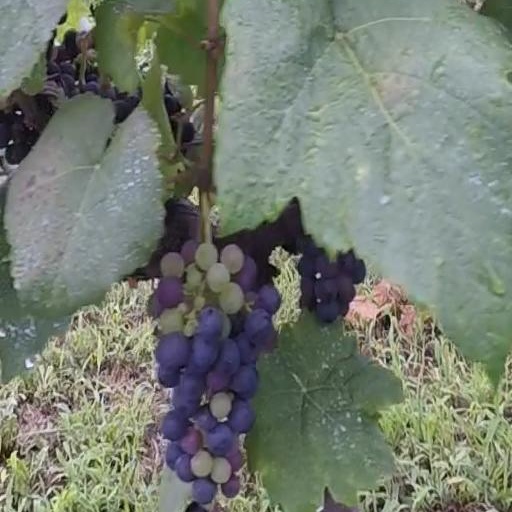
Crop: grape